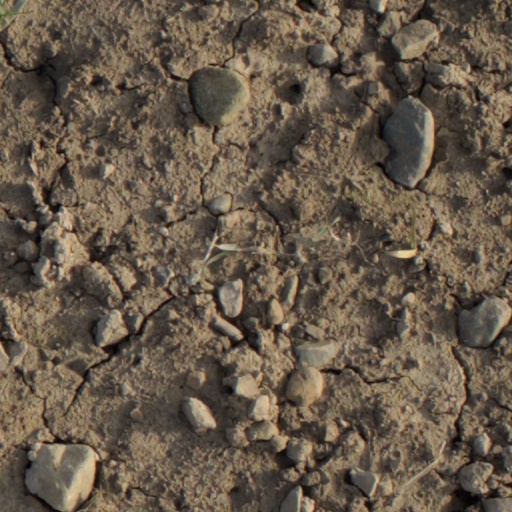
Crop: wheat